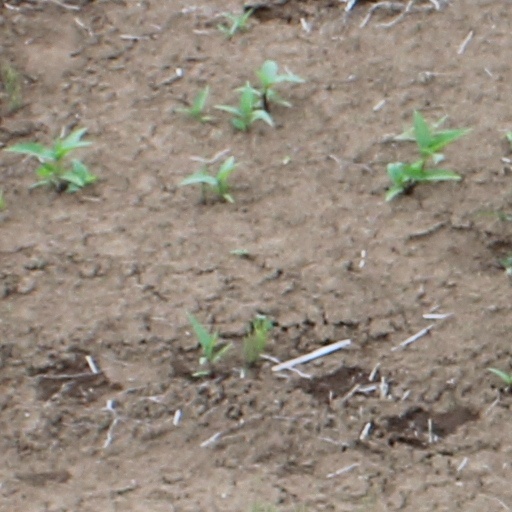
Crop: wheat